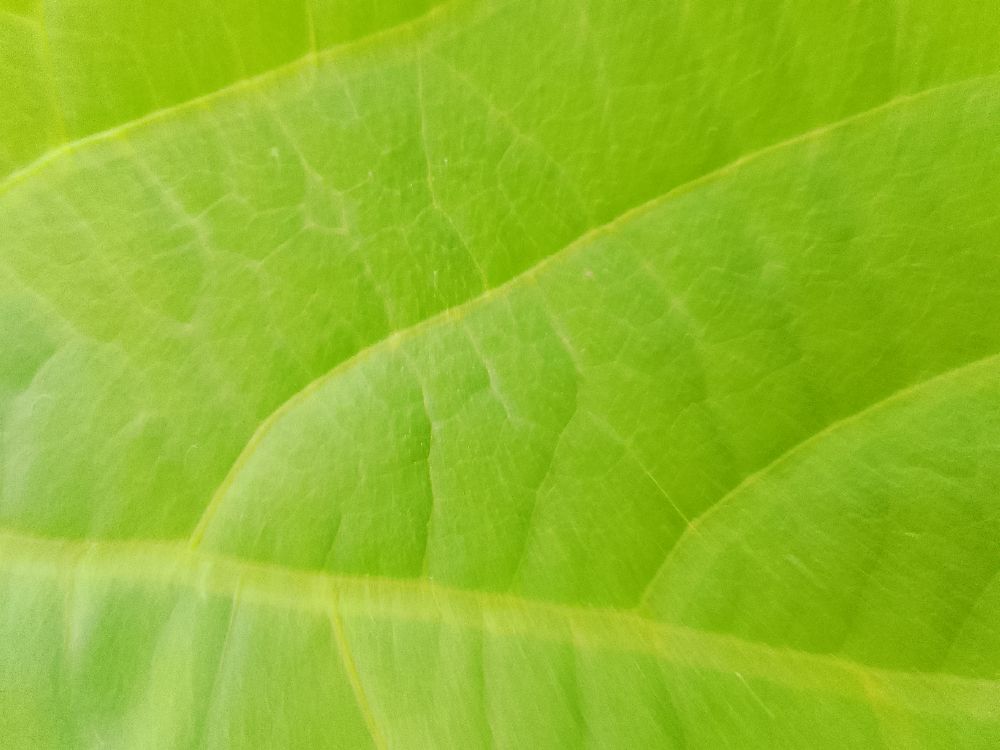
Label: healthy